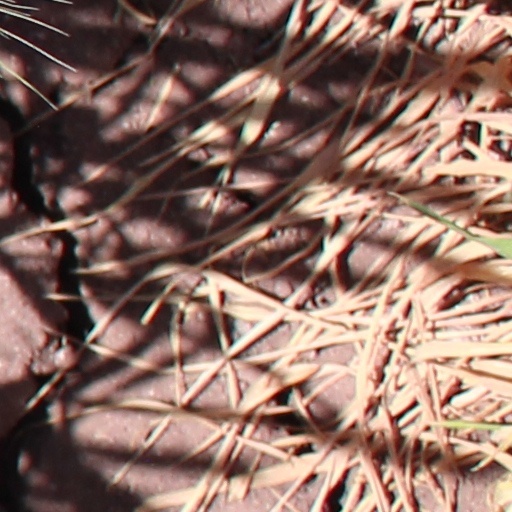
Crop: wheat